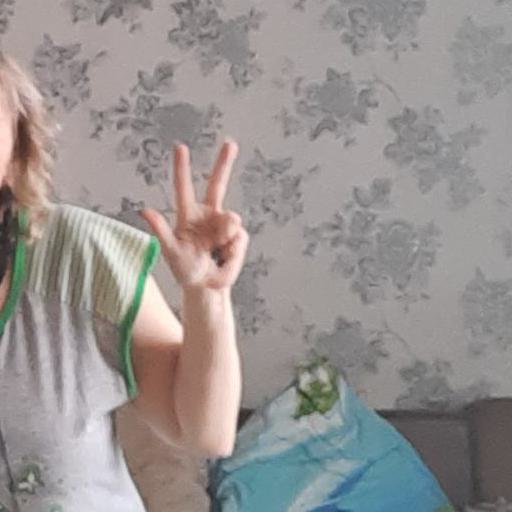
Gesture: three2